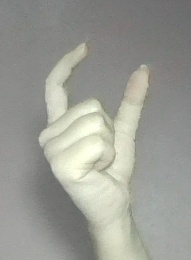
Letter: nun